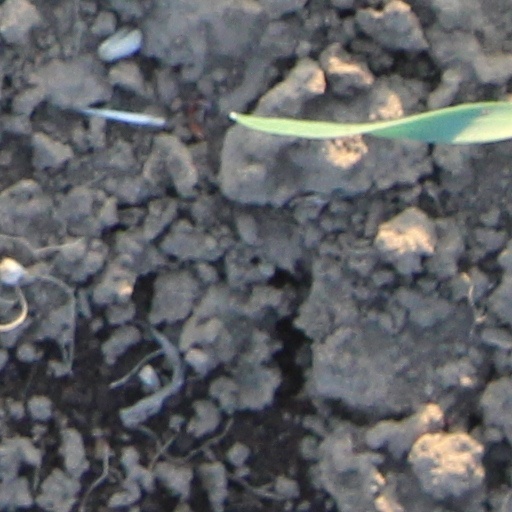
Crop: wheat